Vahid Asghari

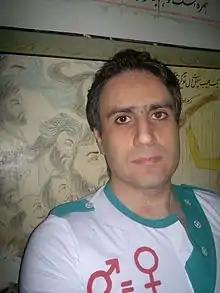
Asghari in 2009

Vahid Asghari, is an Iranian political prisoner, advocate for freedom of expression and a women’s rights activist.